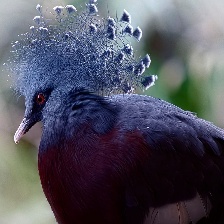
Species: VICTORIA CROWNED PIGEON
Scientific name: GOURA VICTORIA